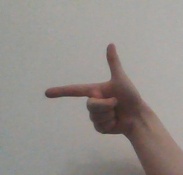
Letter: yaa